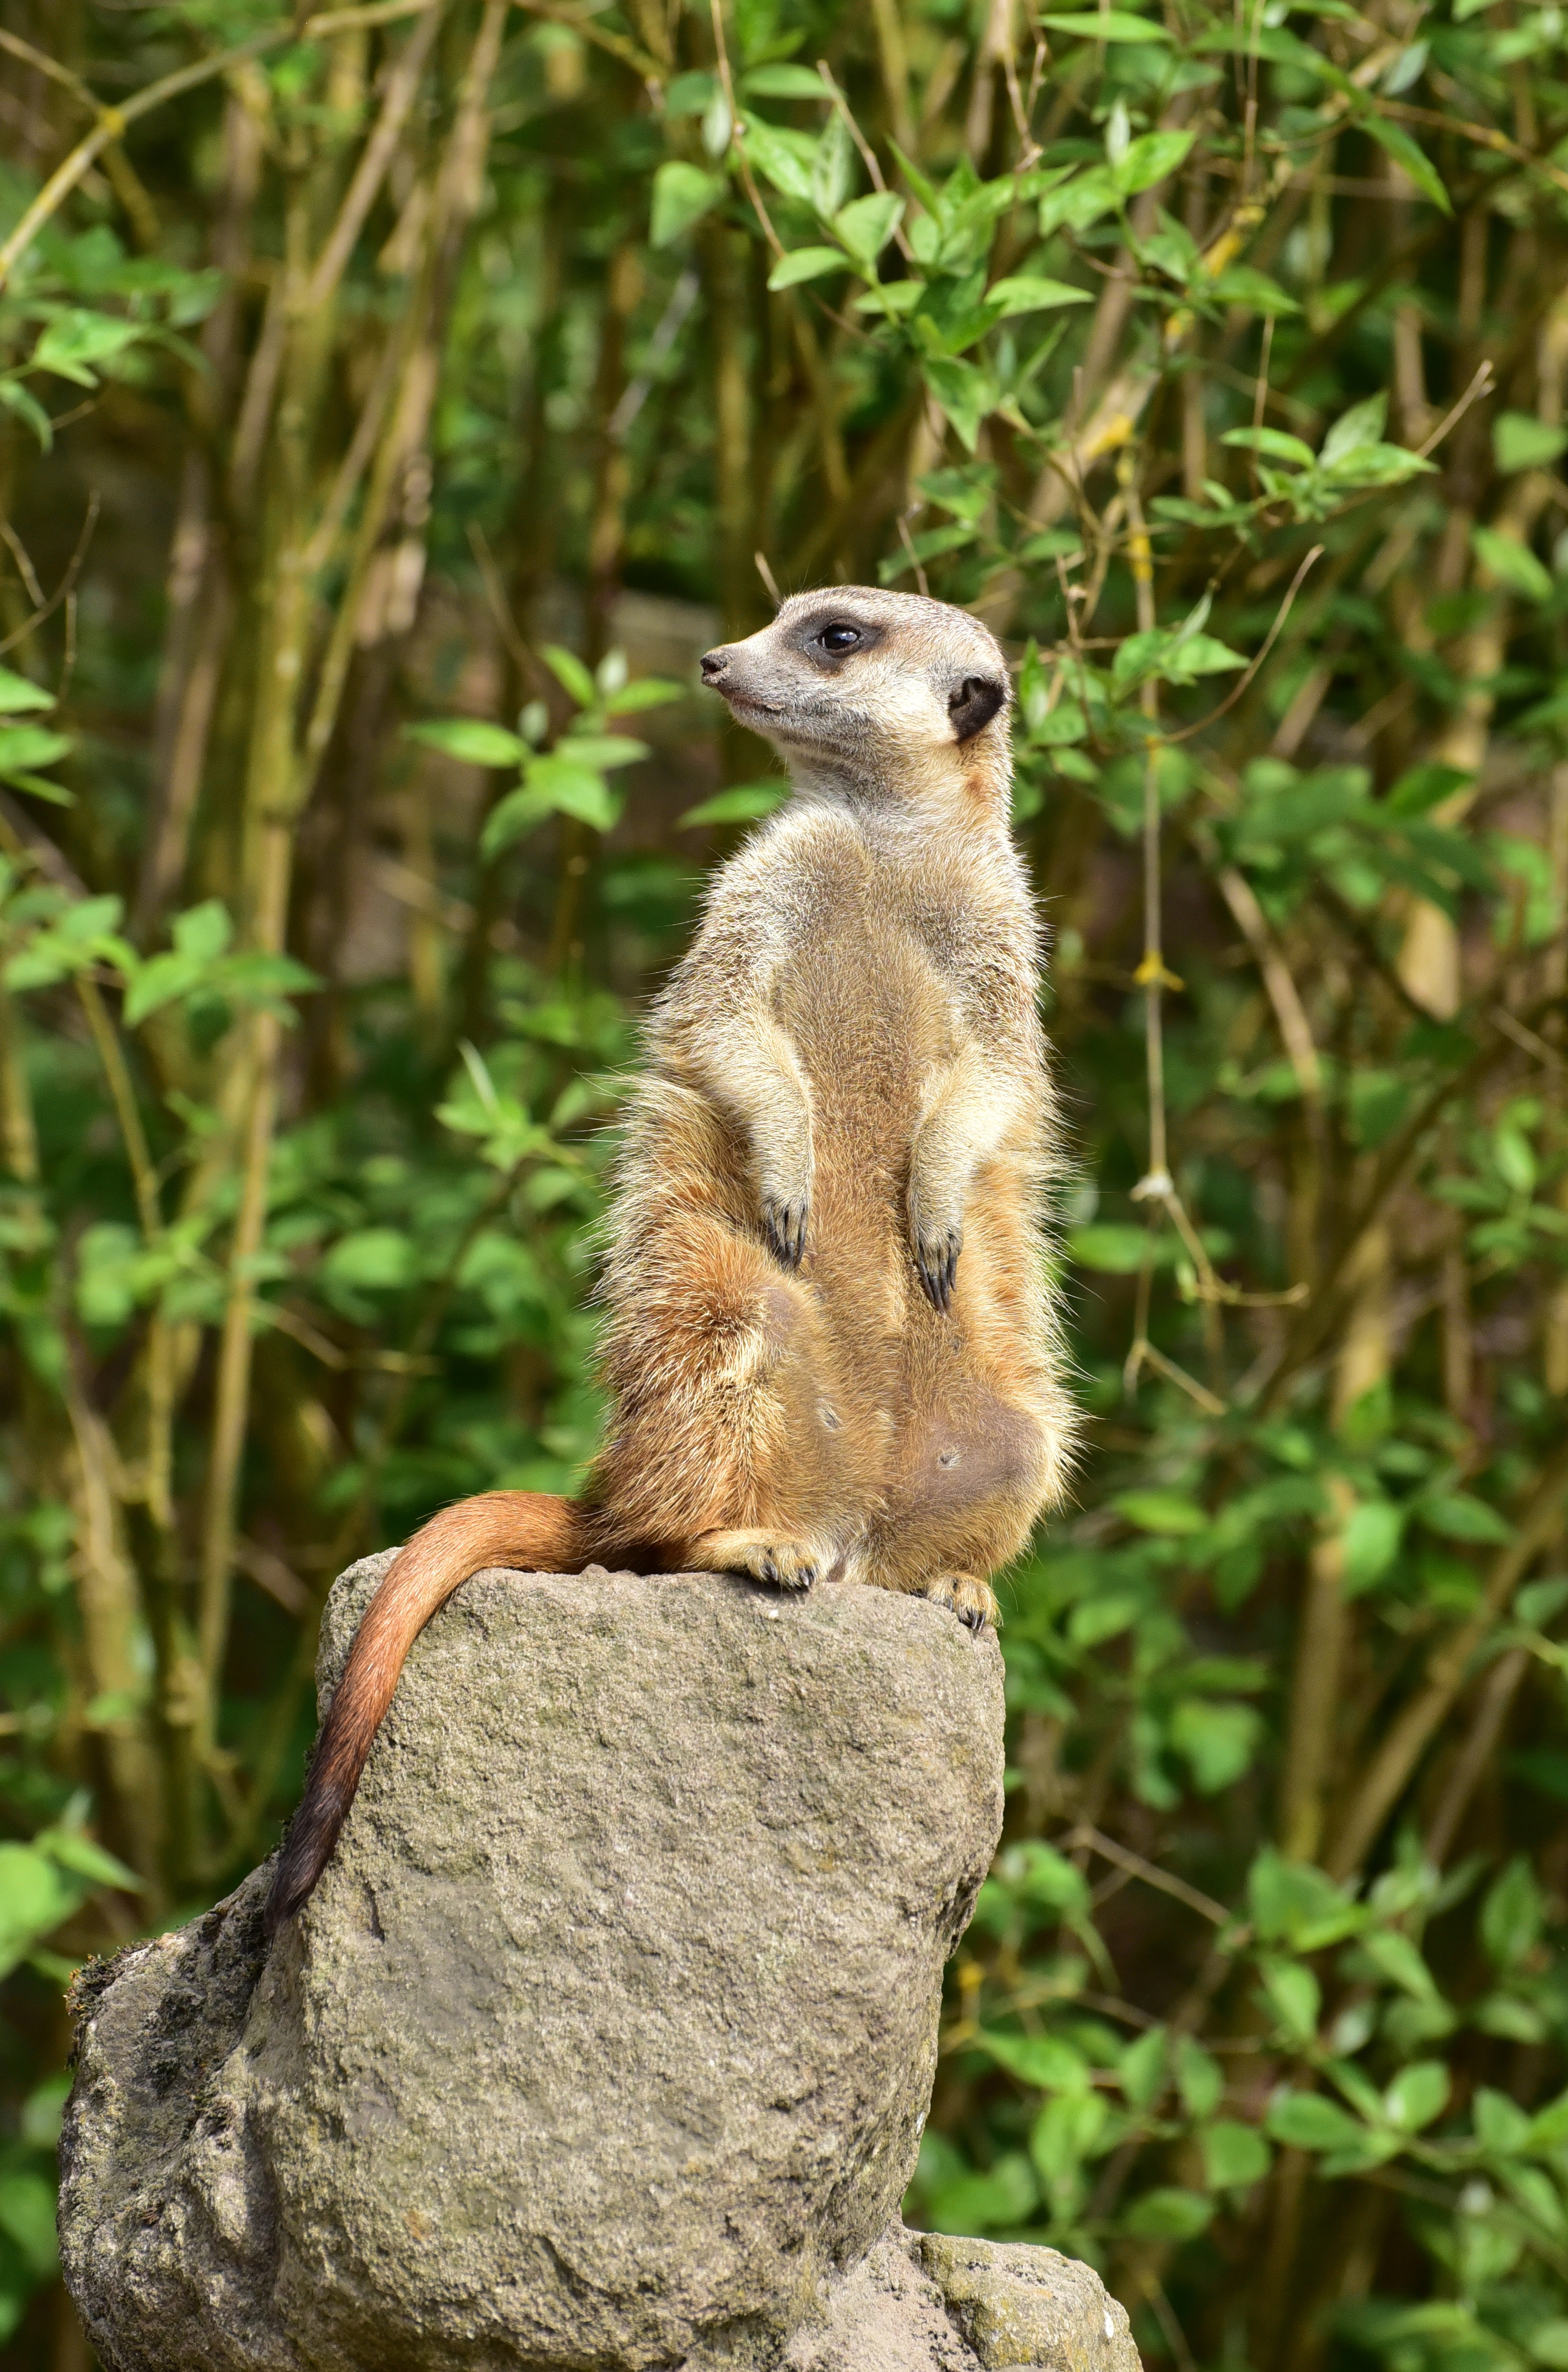
sweet, cute, wildlife, mammal, squirrel, close, fauna, face, furry, head, vertebrate, chipmunk, expression, meerkat, attention, marmot, awakened